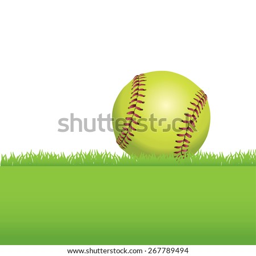
an illustration of a realistic softball sitting on green grass .